Neutron generator

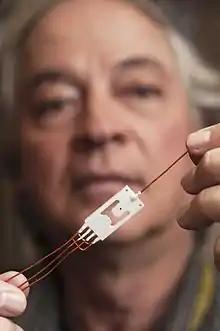
Neutristor in its simplest form as tested by the inventor at Sandia National Laboratories

Small neutron generators using the deuterium (D, hydrogen-2, H) tritium (T, hydrogen-3, H) fusion reactions are the most common accelerator based (as opposed to radioactive isotopes) neutron sources. In these systems, neutrons are produced by creating ions of deuterium, tritium, or deuterium and tritium and accelerating these into a hydride target loaded with deuterium, or deuterium and tritium. The DT reaction is used more than the DD reaction because the yield of the DT reaction is 50–100 times higher than that of the DD reaction.